Karl Maria Kertbeny

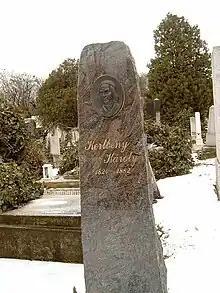
The grave of Károly Kertbeny in the cemetery on Kerepesi út in Budapest

Kertbeny died in Budapest on 23 January 1882 at the age of 58. (1836–1894) eulogized him: "He devoted his life to serving his country, even when he was living abroad. He publicised our glory there amongst foreign peoples. His first literary activities were received with mockery, but he did not give up and he brought light to Hungarian literature for foreign people".